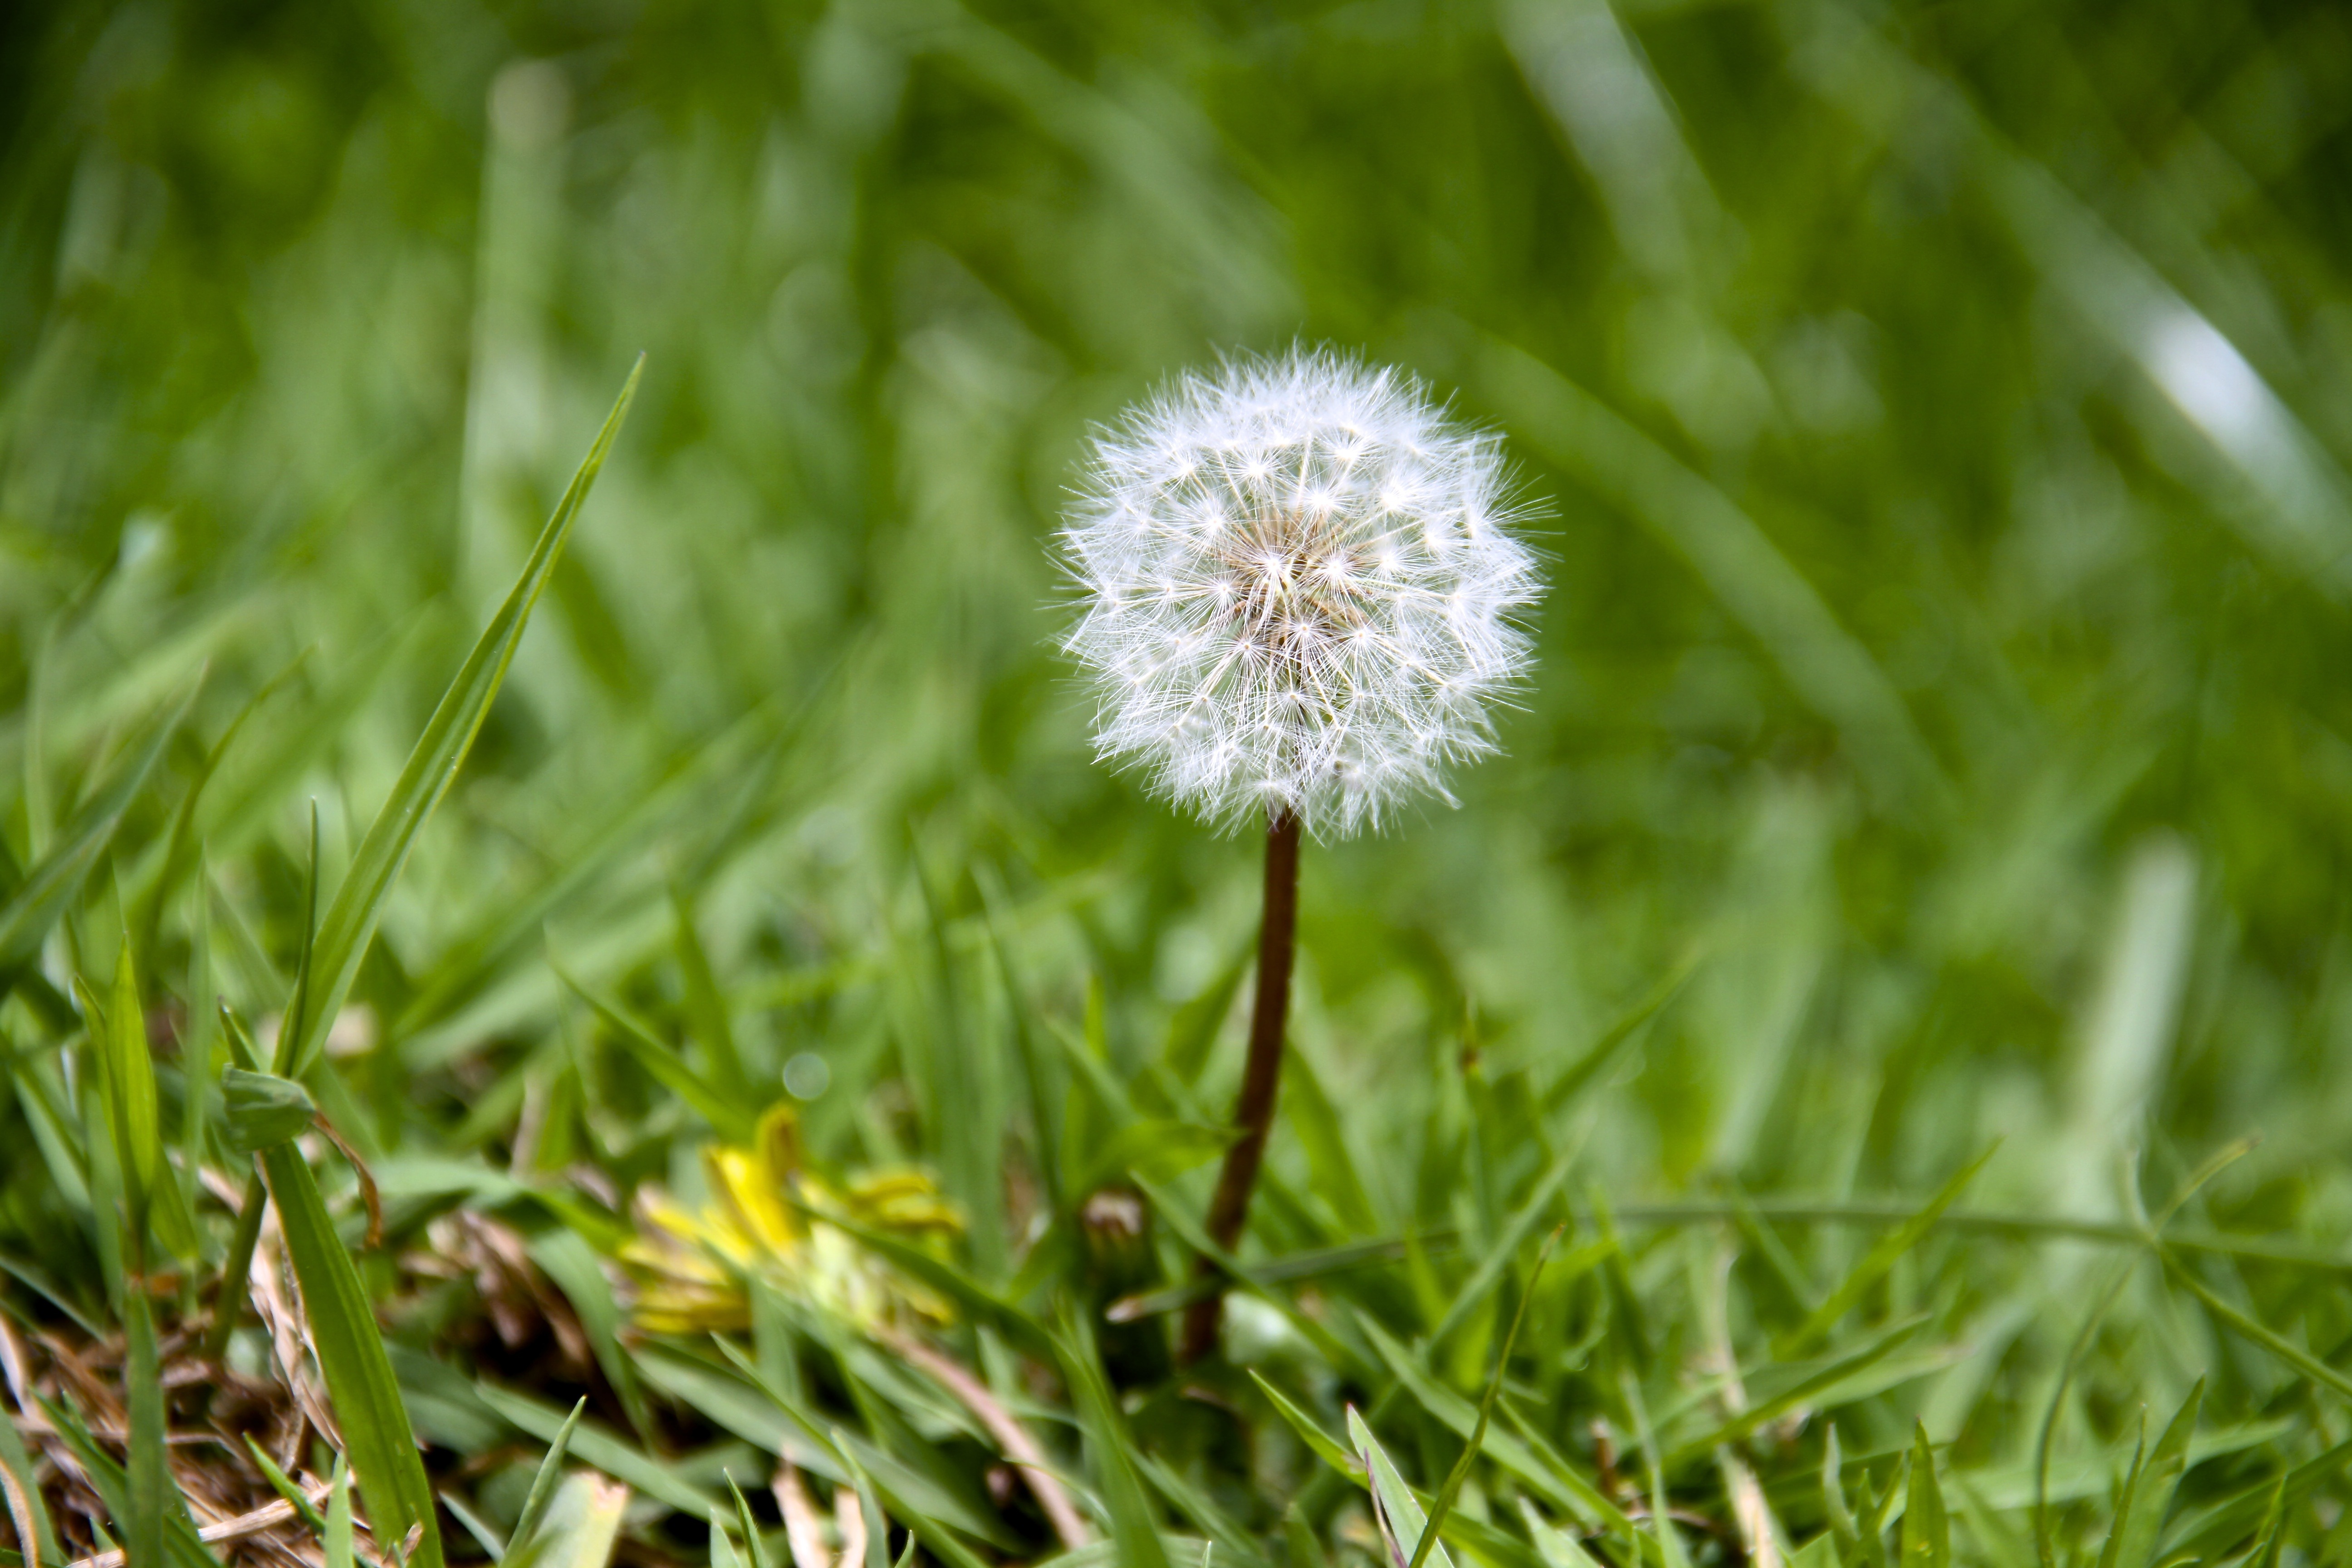
nature, grass, blossom, plant, field, lawn, meadow, dandelion, prairie, stem, leaf, flower, petal, bloom, floral, daisy, environment, green, herb, natural, soil, botany, agriculture, flora, botanical, wildflower, close up, outdoors, grassland, vegetation, horticulture, organic, macro photography, flowering plant, daisy family, grass family, plant stem, land plant, hawkbit